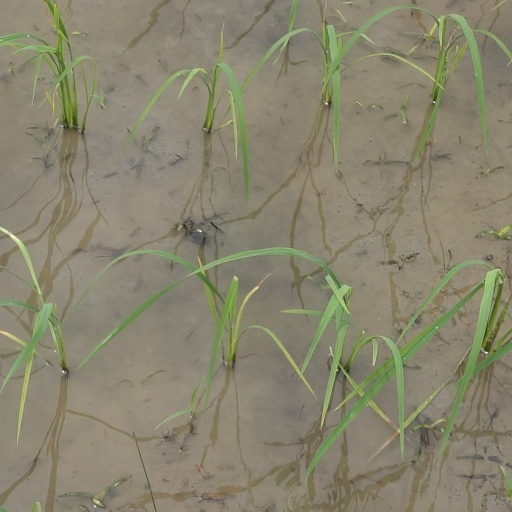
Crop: rice